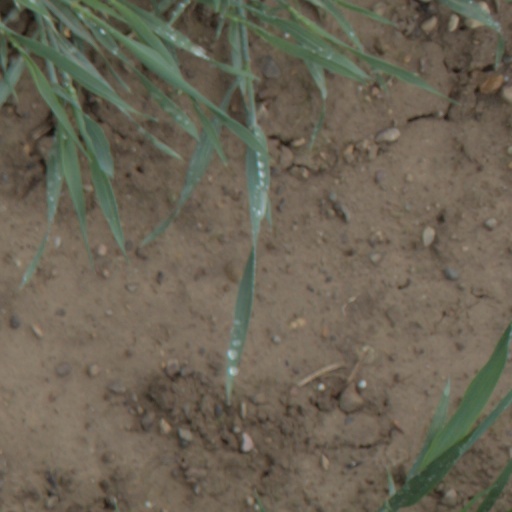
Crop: wheat